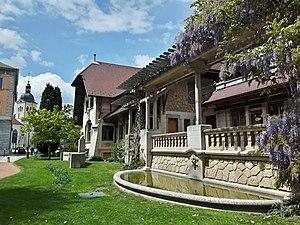
Henri Adé est un architecte annécien du début du XXᵉ siècle.